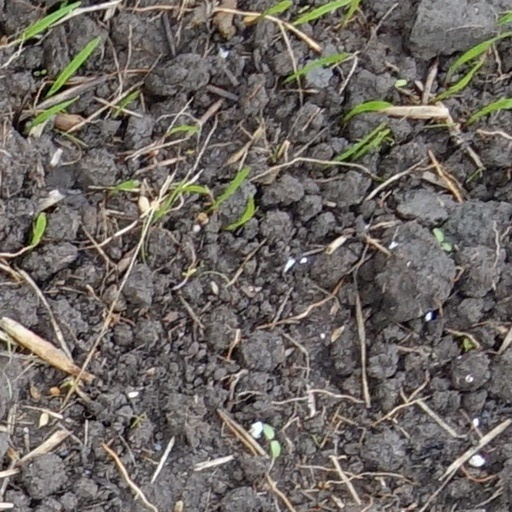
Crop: wheat